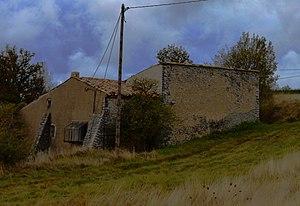
Ferme des graves dite de Jean Giono, à Redortiers (04)
Les Rencontres du Contadour sont des réunions annuelles qui se déroulèrent, de septembre 1935 à septembre 1939, à l'initiative de Jean Giono, au lieu-dit Contadour, sur la montagne de Lure, à une dizaine de kilomètres de Banon, en Haute-Provence.
Cet article recense les monuments historiques des Alpes-de-Haute-Provence, en France.
Jean Giono, né le 30 mars 1895 à Manosque et mort le 9 octobre 1970 dans la même ville, est un écrivain français.